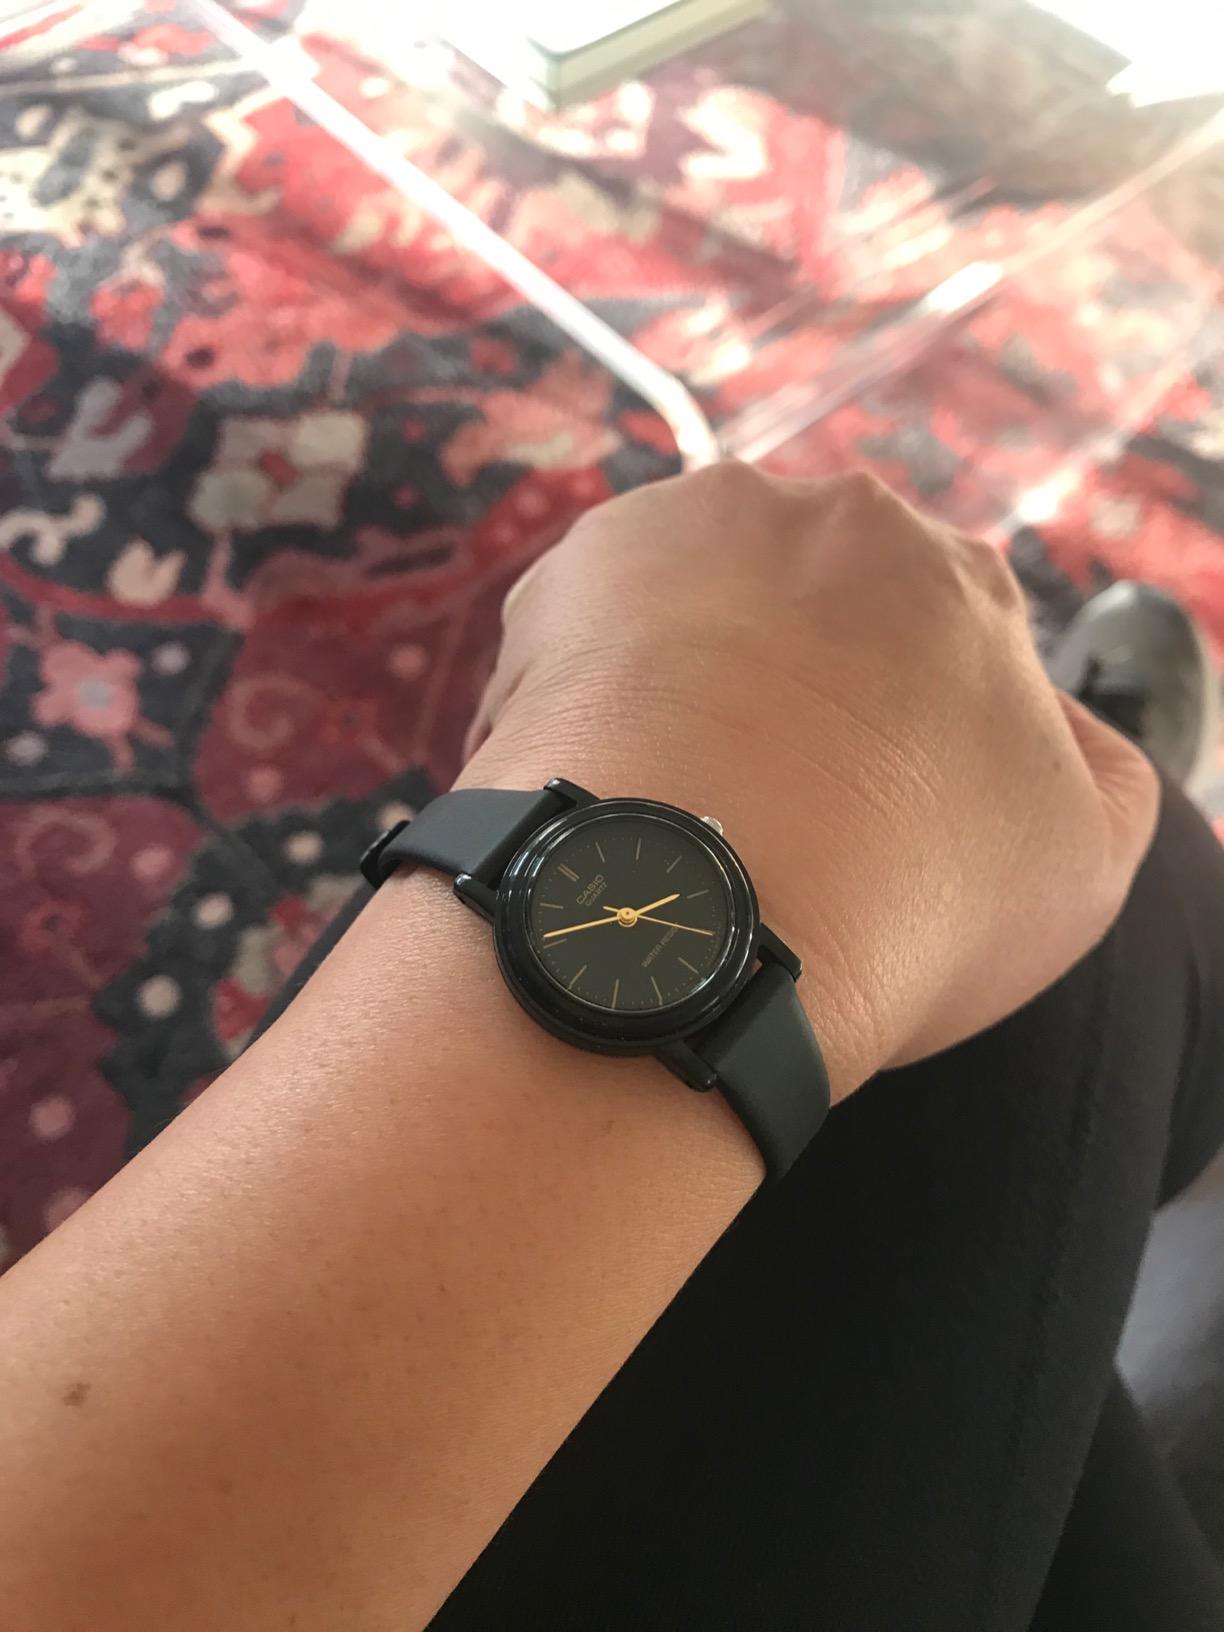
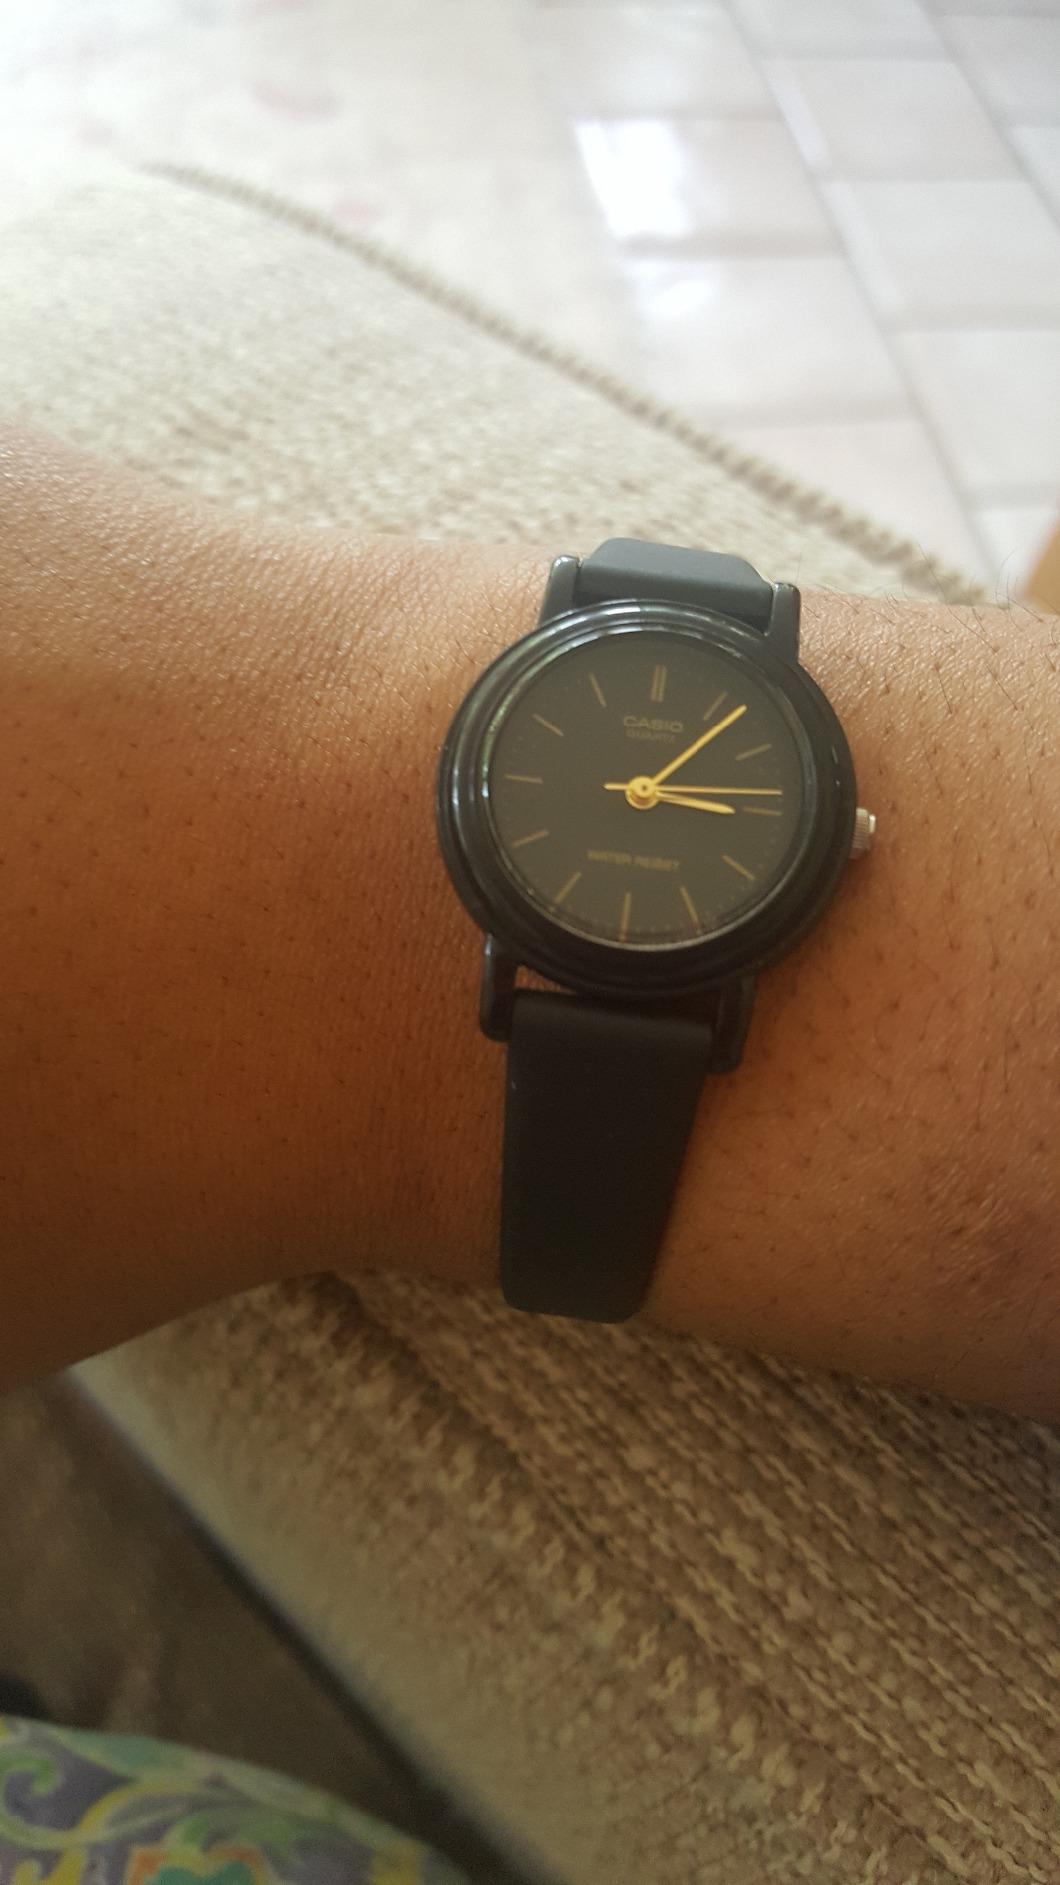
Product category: accessories_watch
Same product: yes